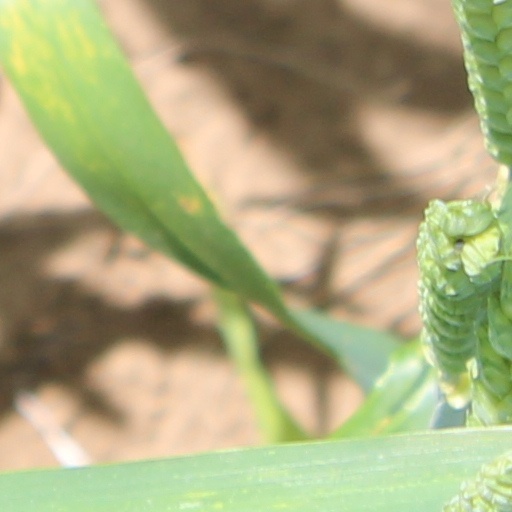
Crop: wheat